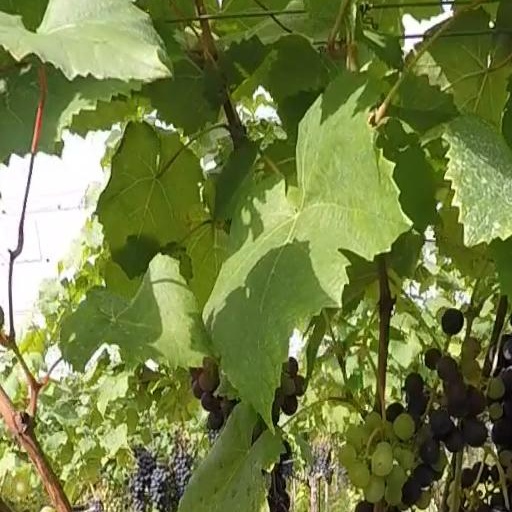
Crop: grape